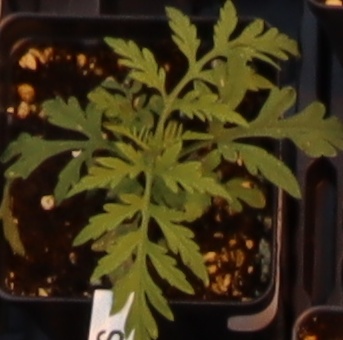
Label: Ragweed